After Life (film)

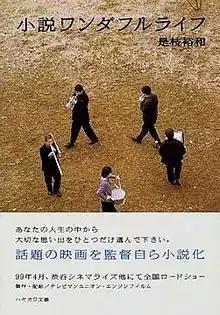
Japanese film poster

After Life, known in Japan as , is a 1998 Japanese film edited, written and directed by Hirokazu Kore-eda starring Arata, Erika Oda and Susumu Terajima. It premiered on 11 September 1998 at the 1998 Toronto International Film Festival and distributed in over 30 countries, bringing international recognition to Kore-eda's work.